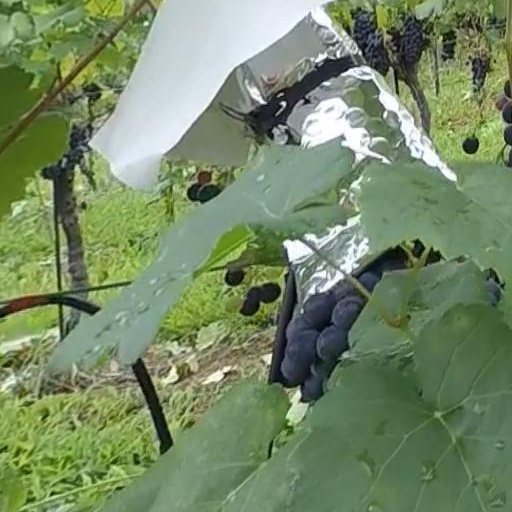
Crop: grape